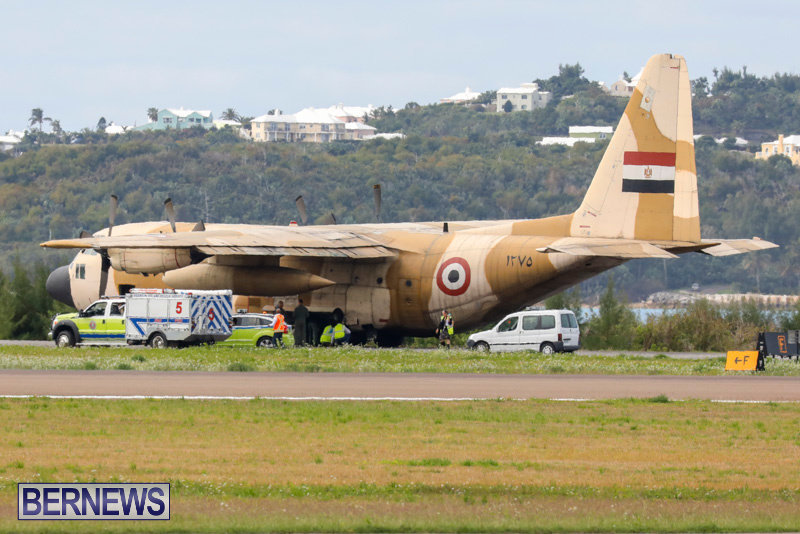
Vehicle type: Planes